Elephant shrew

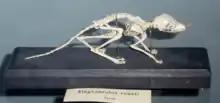
Skeleton of North African elephant shrew.

Elephant shrews are small, quadrupedal, insectivorous mammals. They have scaly tails, long snouts, and bear a superficial resemblance to shrews or rodents. They have long legs relative to their size, which are used to move from one place to another like rabbits.